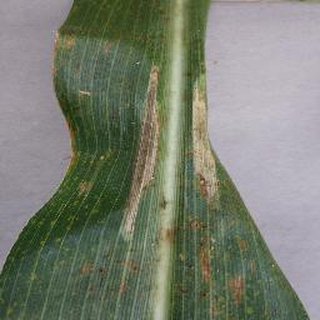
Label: corn_northern_leaf_blight